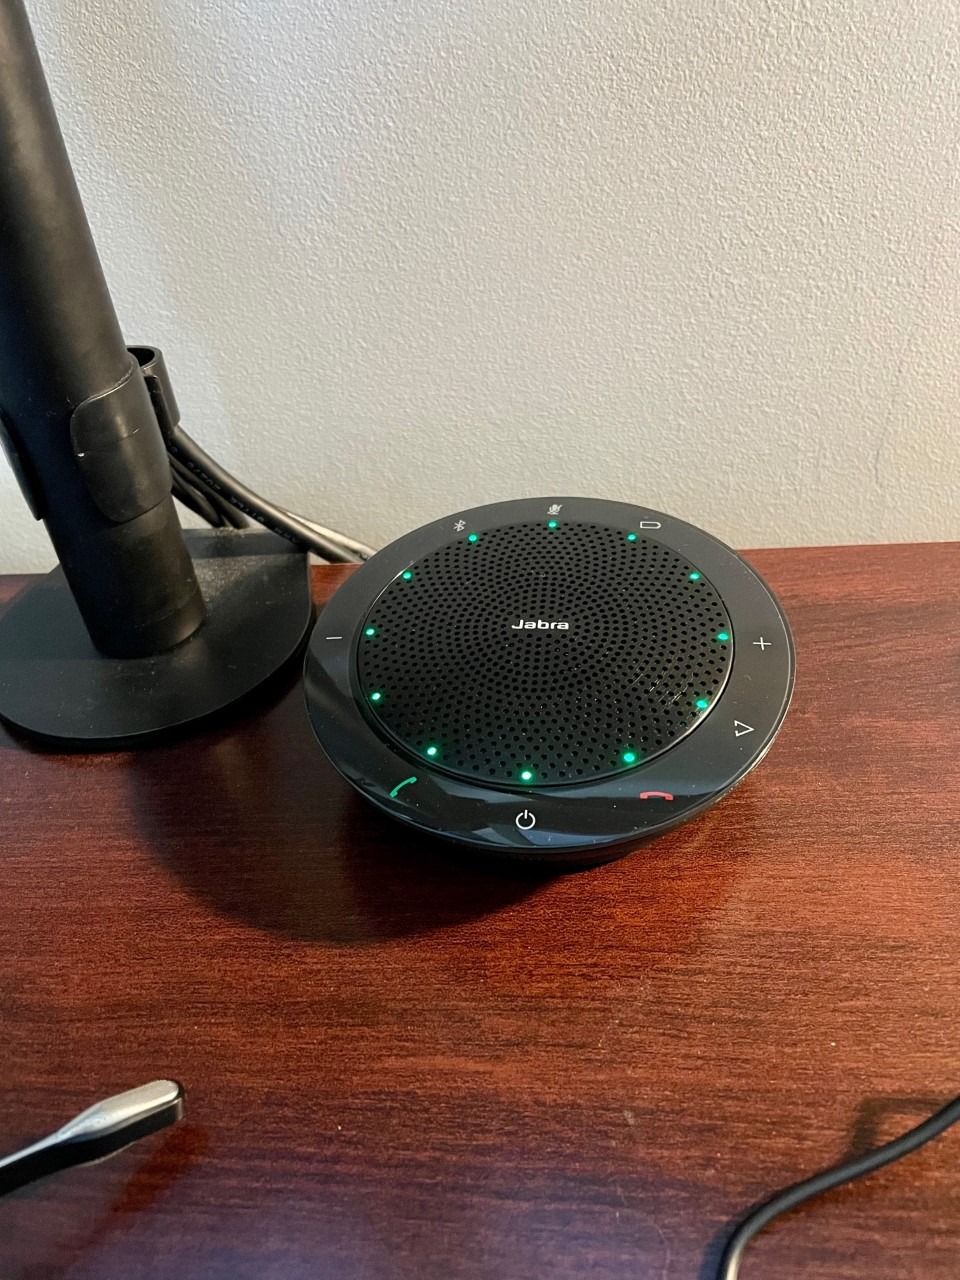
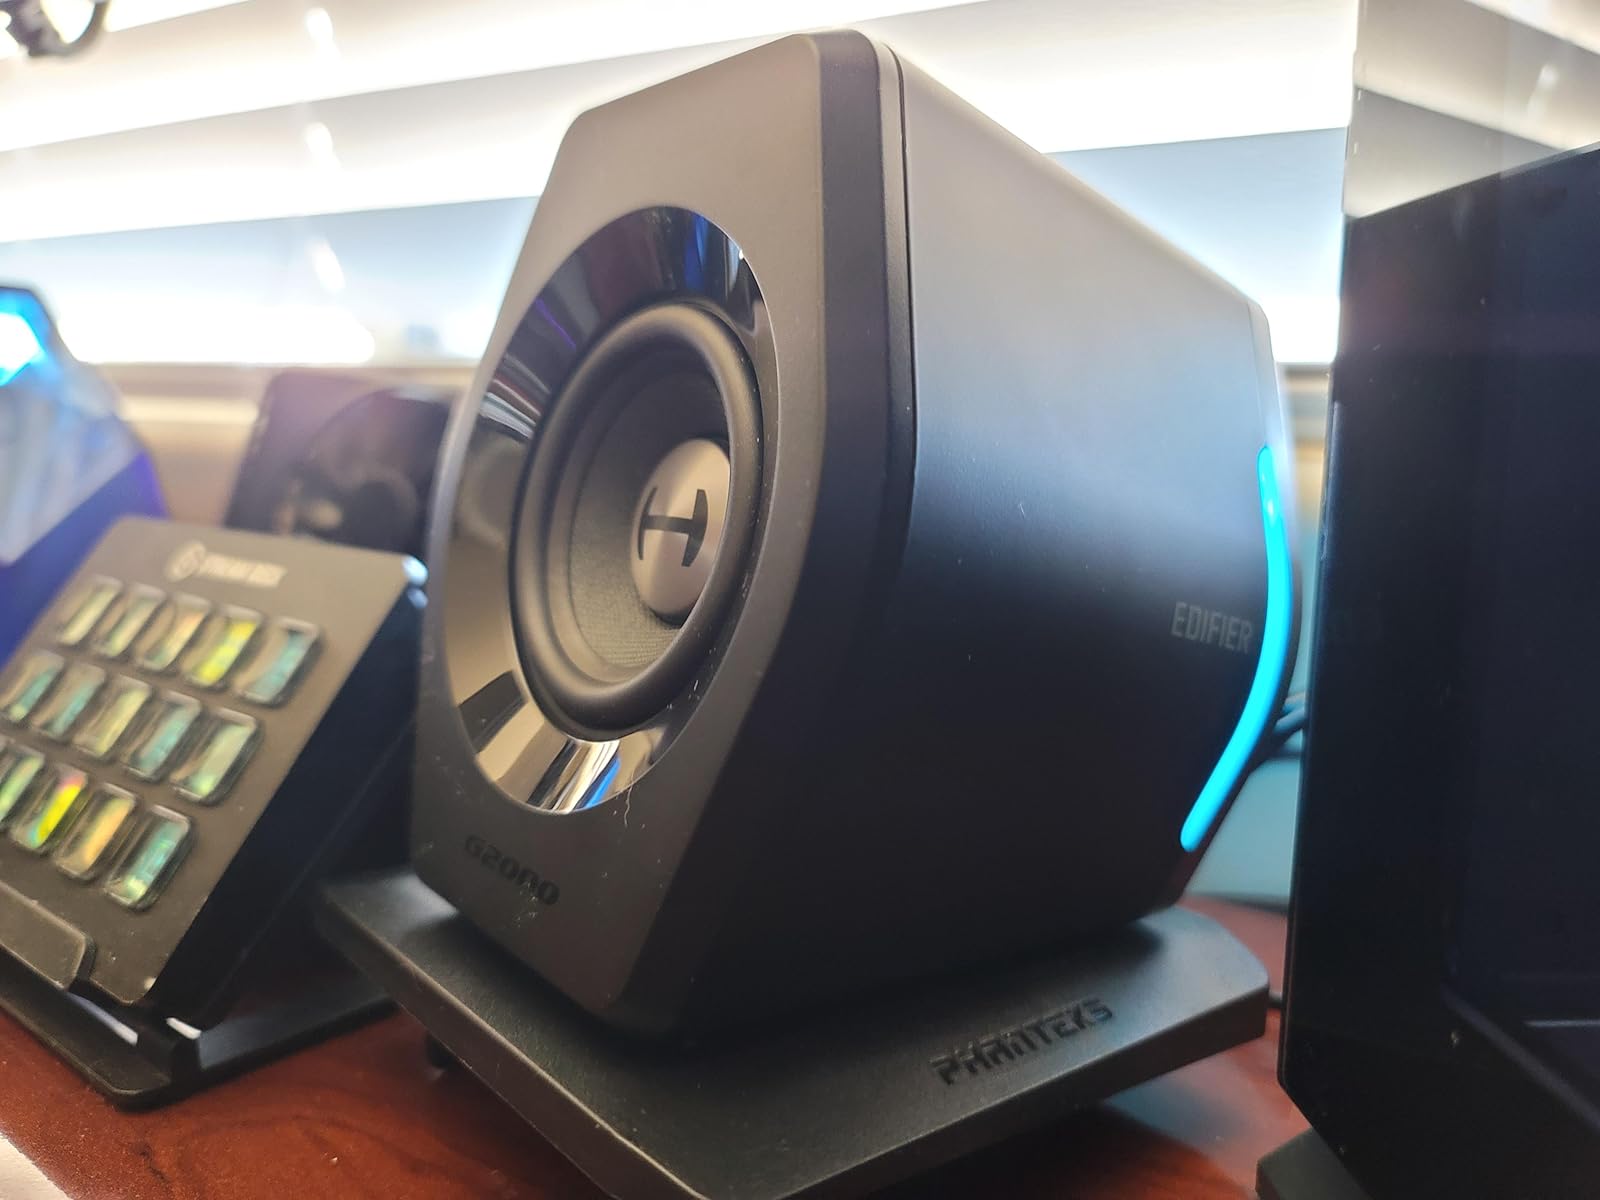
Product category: speaker
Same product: no